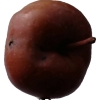
Label: Apple 18